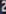
Number: 2